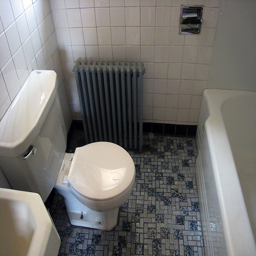
A bathroom with blue tile flooring and white porcelain.
a bathroom with a toilet and a tub
A bathroom with a white sink, toilet, bathtub and a white and blue tiled floor
Small bathroom with toilet, radiator, sink, and bathtub.
A toilet sitting next to a sink and across from a bathtub in a bathroom.